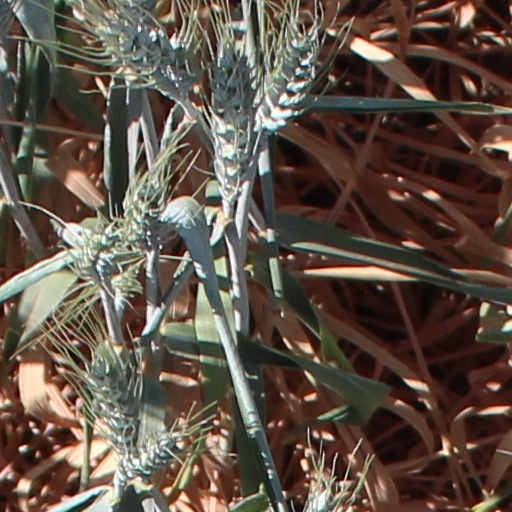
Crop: wheat